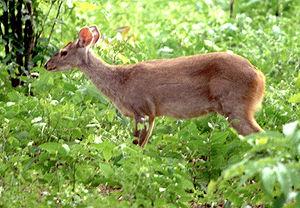
La province d'Entre Ríos est une province de l'Argentine située au nord de la province de Buenos Aires, au sud de la province de Corrientes, à l'est de la province de Santa Fe et à l'ouest de l'Uruguay.
Le Daguet gris, est un cervidé de taille moyenne d'Amérique latine, où il habitait traditionnellement depuis le sud du Mexique jusqu'au nord de l'Argentine. Dans le département français de la Guyane, l'espèce est interdite au commerce mais peut être chassée pour la consommation de subsistance.
La province du Chaco est une subdivision de l'Argentine située au nord du pays. Elle est bordée à l'ouest par les provinces de Salta et de Santiago del Estero, au sud par celle de Santa Fe, au sud-est par celle de Corrientes et par le Paraguay et à l'est et au nord par la province de Formosa.